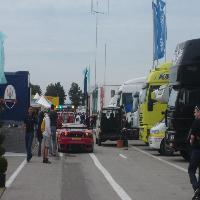
Weather: cloudy or overcast